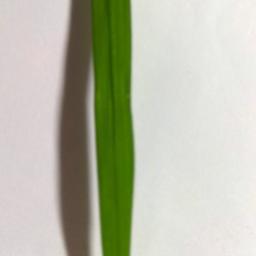
Label: Rice___Healthy